Arcyptera fusca

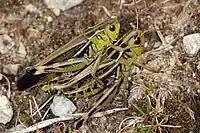
Mating couple

Adults mainly feed on Poaceae species. Males use a range of different stridulations for signaling their presence in the territory, for engaging in a dispute with a rival of the same sex or for courting females.